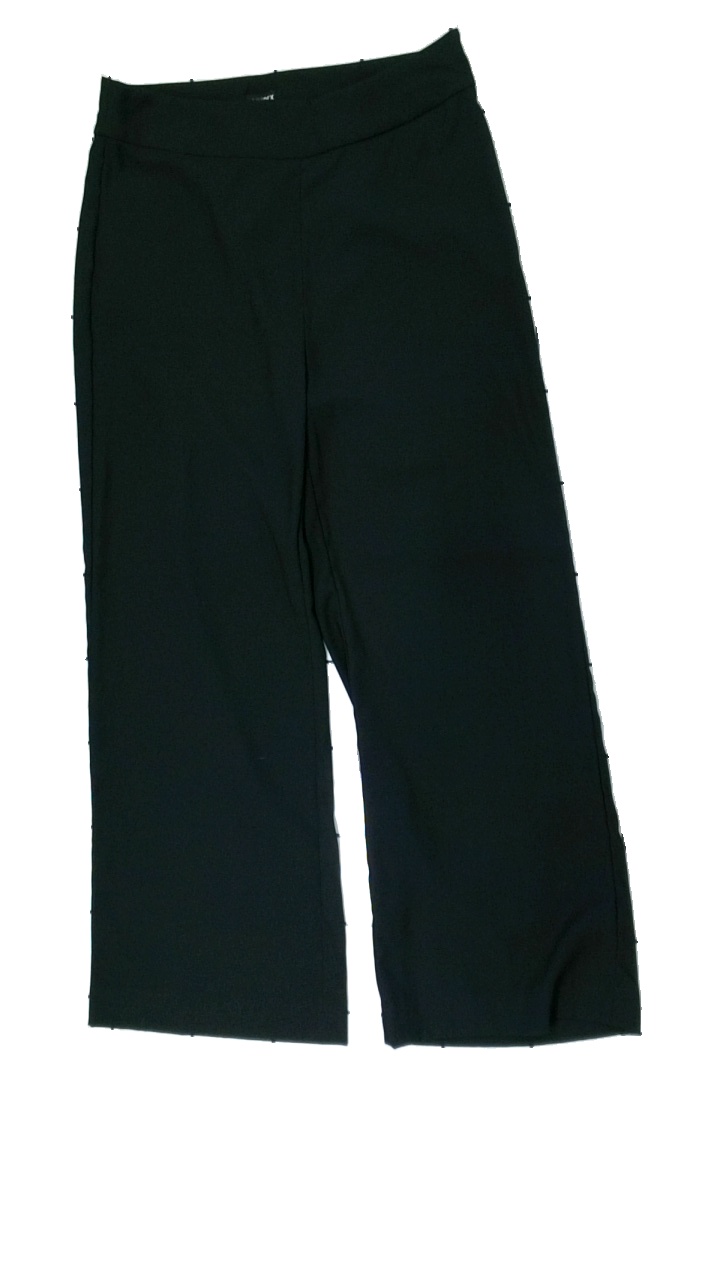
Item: Trousers (Ladies)
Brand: Lindex
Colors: Black
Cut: Loose
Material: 100% poly
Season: All
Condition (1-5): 4
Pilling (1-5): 4
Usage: Reuse
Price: <50